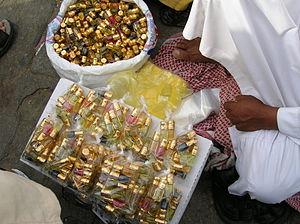
L'attar est un parfum sans alcool originaire d'Inde et du Moyen-Orient. Il est obtenu par distillation de végétaux, très souvent la rose de Damas qui donne l'attar de rose. Son nom provient de l'arabe عطر, qui a donné le persan عطر. Le persan a ensuite donné les noms hindi इत्र et bengali আতর, qui désignent l'attar mais aussi le parfum en général.